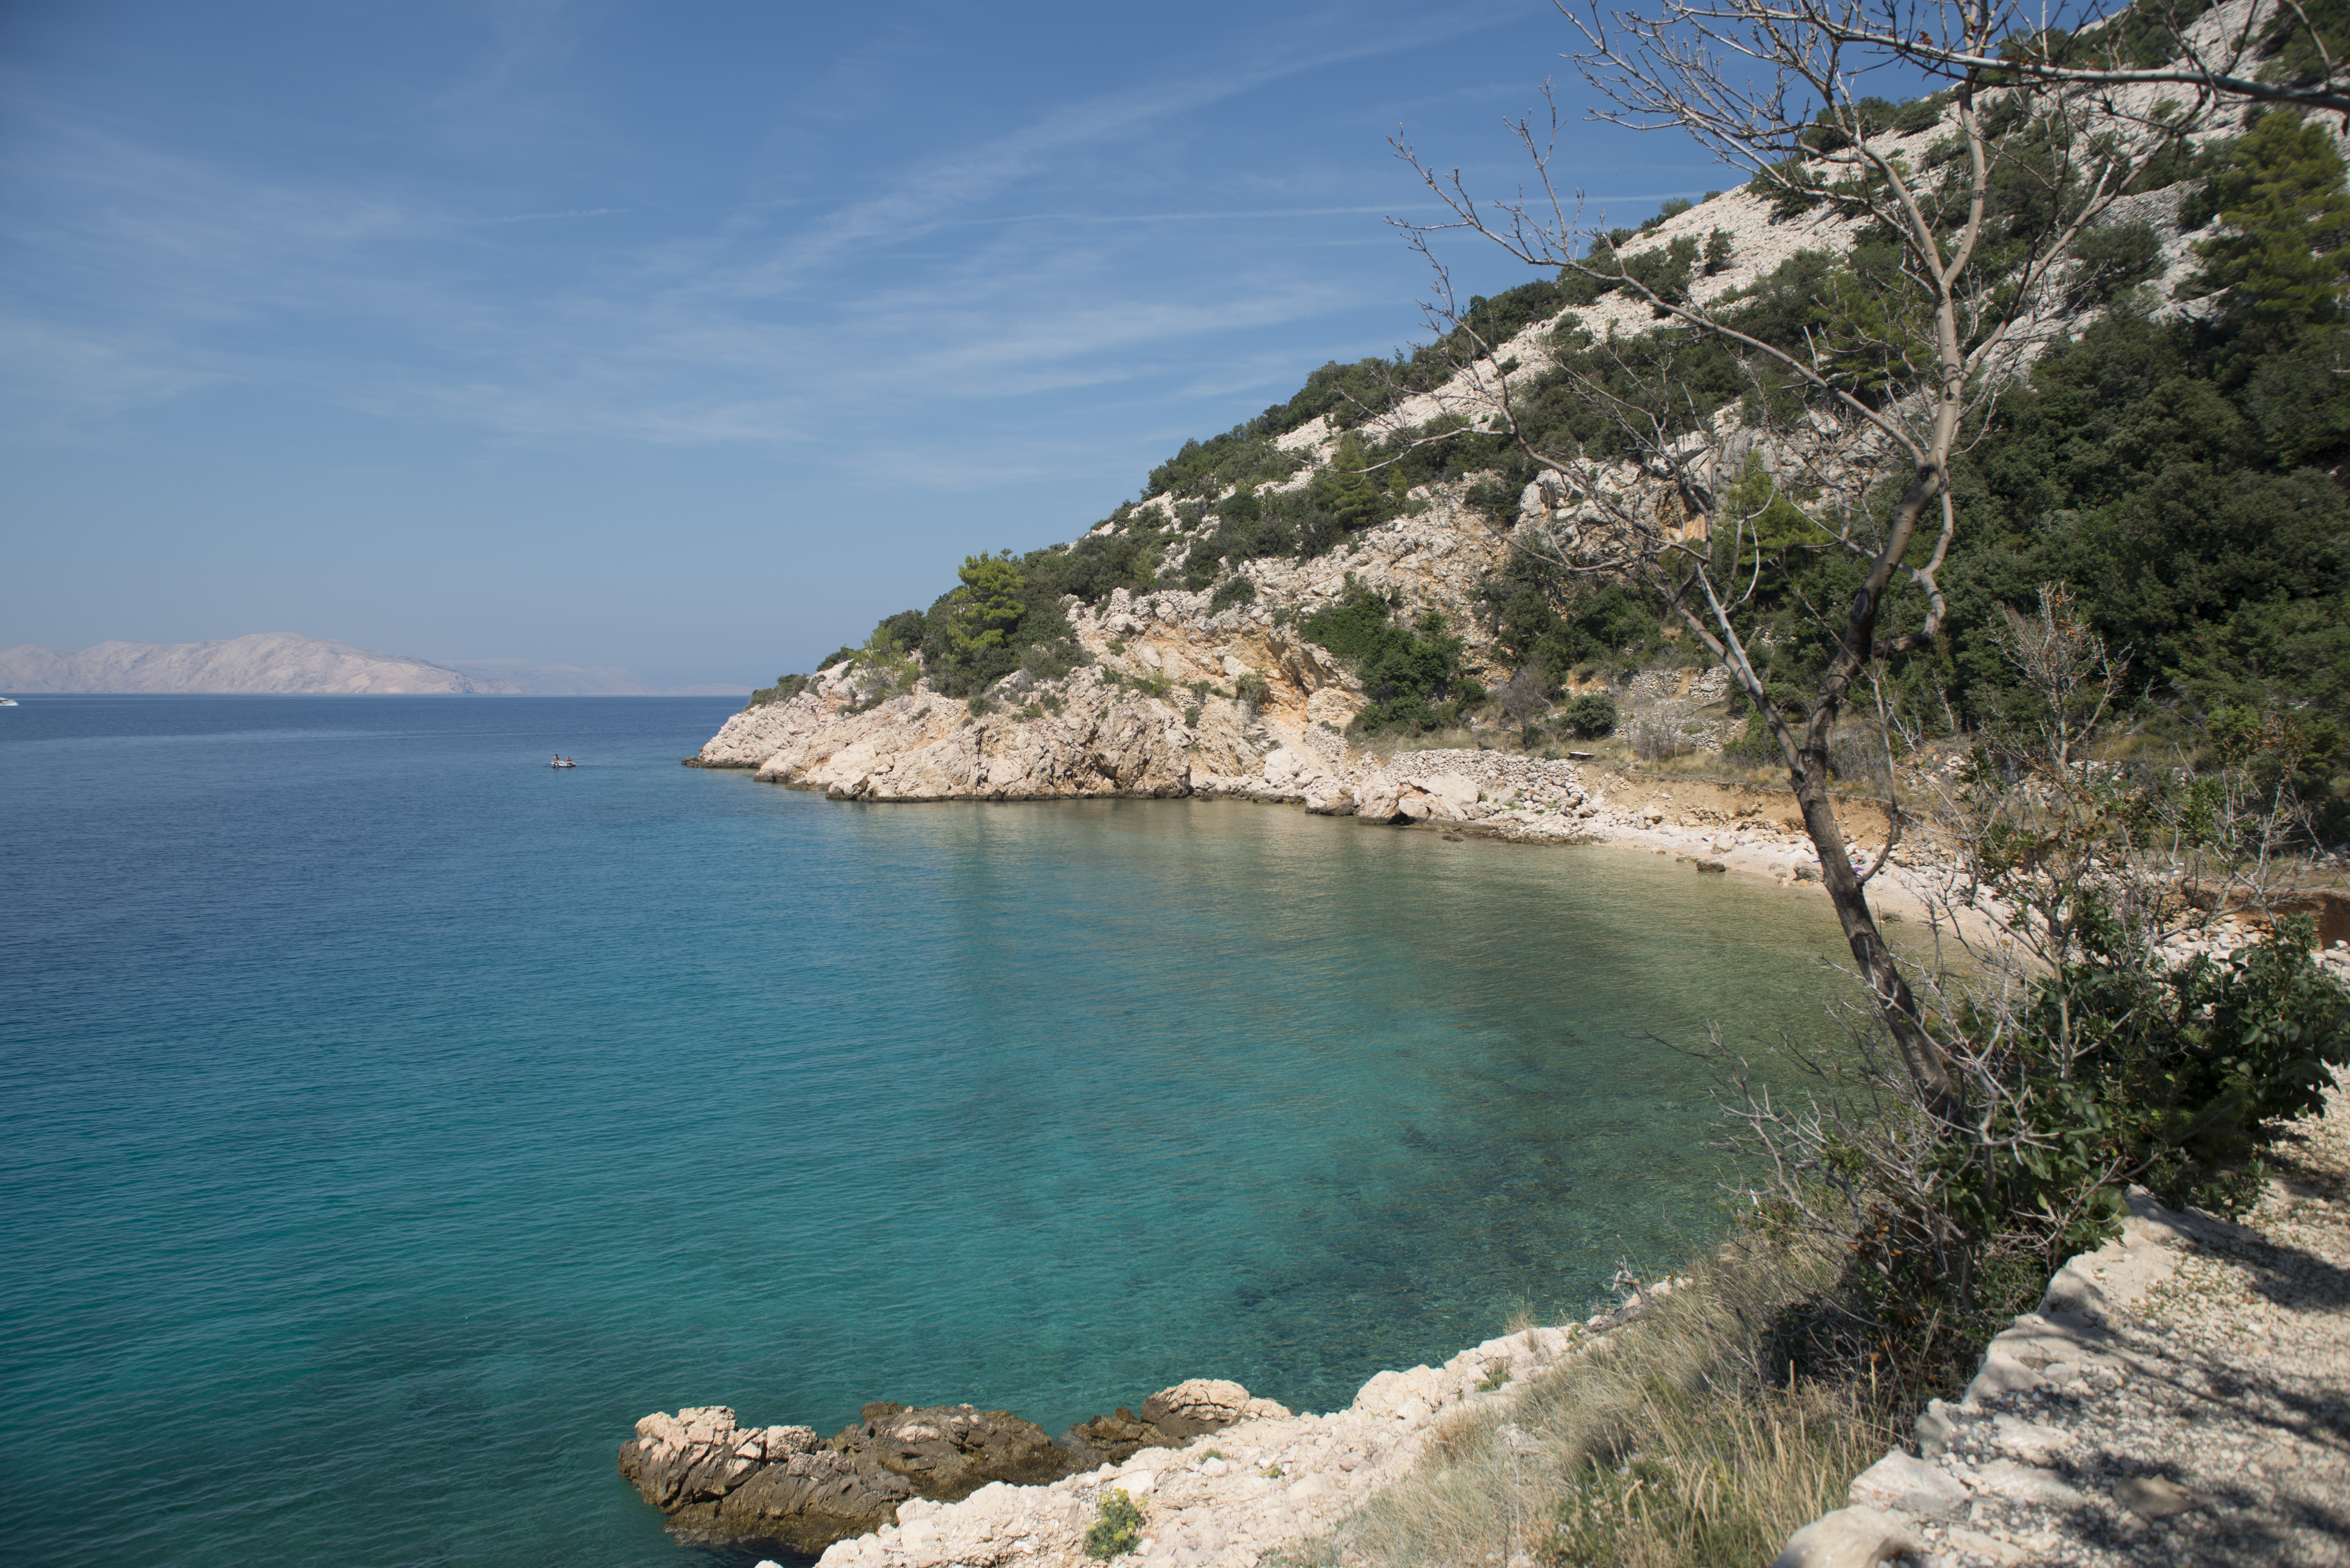
beach, landscape, sea, coast, water, nature, rock, ocean, horizon, sky, sunlight, shore, summer, vacation, coastline, cliff, cove, relax, paradise, seascape, bay, blue, terrain, body of water, sunny, relaxation, cape, landform, geographical feature